Blade Strangers

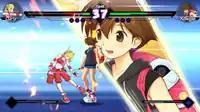
Gameplay screenshot of Kawase using a super move to attack Curly Brace

Gameplay in "Blade Strangers" takes place on a 2D plane and features two characters battling one another until one character's health is depleted, causing them to lose the match. The game avoids the use of more complex directional inputs seen in other fighting games; instead, players perform various attacks and special moves by pressing a single directional input in combination with one or more of the four attack buttons, similar to the "Super Smash Bros." series. During battle, players can build their super meter by dealing or receiving damage, which can be used to enhance their special moves or perform powerful super attacks. When a player character's health depletes below a certain level, the player is able to activate a temporary "Heat Up!" state. This can only be used once per round for a short time, and will increase the player character's attack speed while preventing opponents from interrupting the player's attacks.